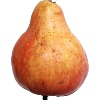
Label: red_pear